Zulfiqar Ahmed (Pakistani cricketer)

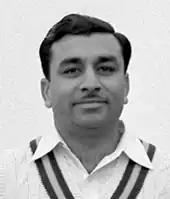

Zulfiqar Ahmed (born 22 November 1926 – 3 October 2008) was a Pakistani cricketer who played in nine Test matches from 1952 to 1956. He was educated at Islamia College, Lahore.